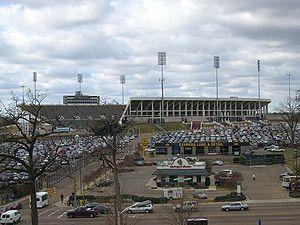
Le Mississippi Veterans Memorial Stadium est un stade de football américain situé à Jackson dans le Mississippi. Appartenant à l'État, le Veterans Memorial Stadium est le terrain de jeu des Tigers de Jackson State, mais également l'hôte du championnat de football de la Mississippi High School Activities Association se tenant chaque année à l'automne. D'autres événements se déroulent dans cette enceinte, comme des concerts ou des matchs amicaux de la National Football League.